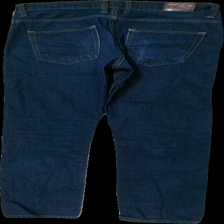
View: back
Type: Jeans
Category: Men
Brand: Not in the list
Brand text on label: 673
Colors: Blue
Material: 100% cotton
Cut: Regular
Season: All
Trend: Denim
Damage location: middle left
Damage 2 location: top left
Damage 3 location: top right
Price range: 50-100
Recommended usage: Reuse
Description: blå jeans